David Jason

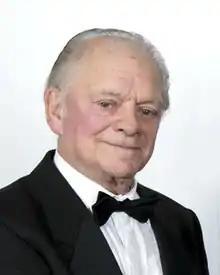
Jason in 2012

Sir David John White (born 2 February 1940), known professionally as David Jason, is an English actor. He has played Derek "Del Boy" Trotter in the sitcom "Only Fools and Horses", Detective Inspector Jack Frost in the drama series "A Touch of Frost," Granville in the sitcoms "Open All Hours" and "Still Open All Hours," and Pop Larkin in the comedy drama series "The Darling Buds of May", as well as voicing several cartoon characters, including Mr. Toad in "The Wind in the Willows", the BFG in the 1989 film of the same name, and the title characters of "Danger Mouse" and "Count Duckula".